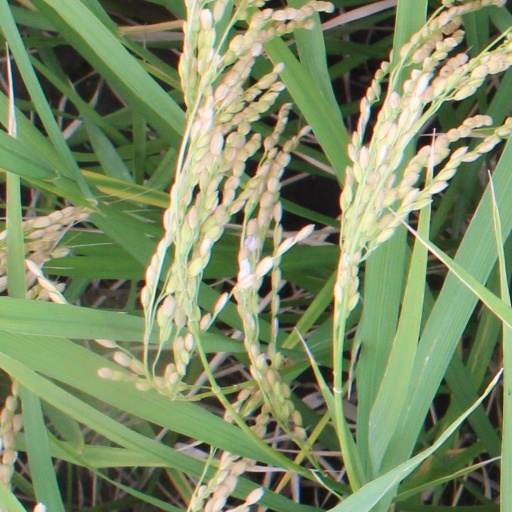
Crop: rice